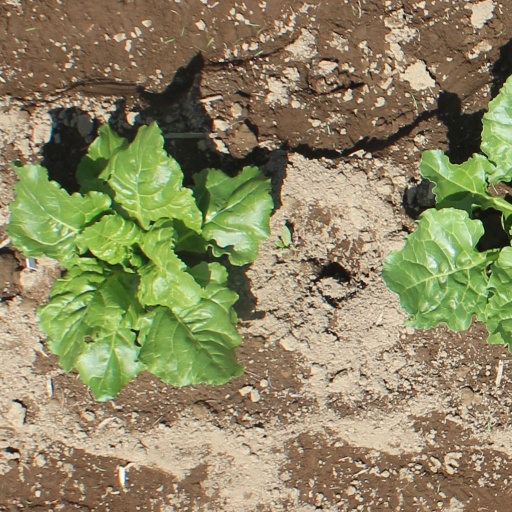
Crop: sugar beet